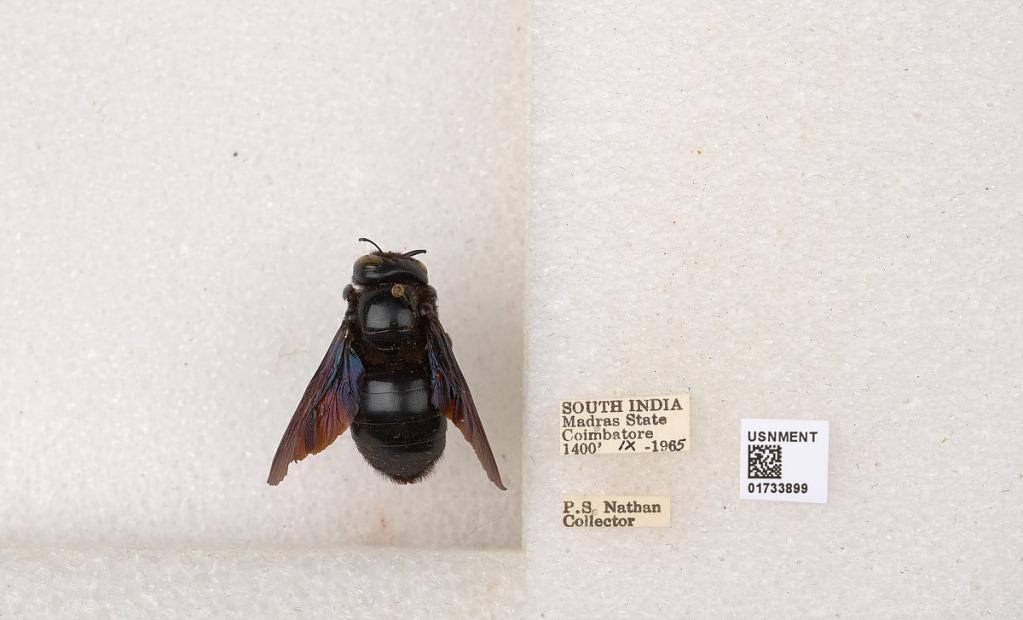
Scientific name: Xylocopa (Ctenoxylocopa) fenestrata (Fabricius)
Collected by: P. Nathan
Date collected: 1965-9-1
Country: India
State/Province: Tamil Nadu
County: Coimbatore
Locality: Coimbatore